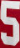
Number: 5